The Serpent's Tooth (film)

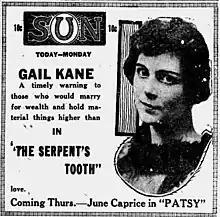
Newspaper advertisement

The Serpent's Tooth is a 1917 American silent drama film starring Gail Kane from the stage and released through the Mutual Film company. It is a lost film.